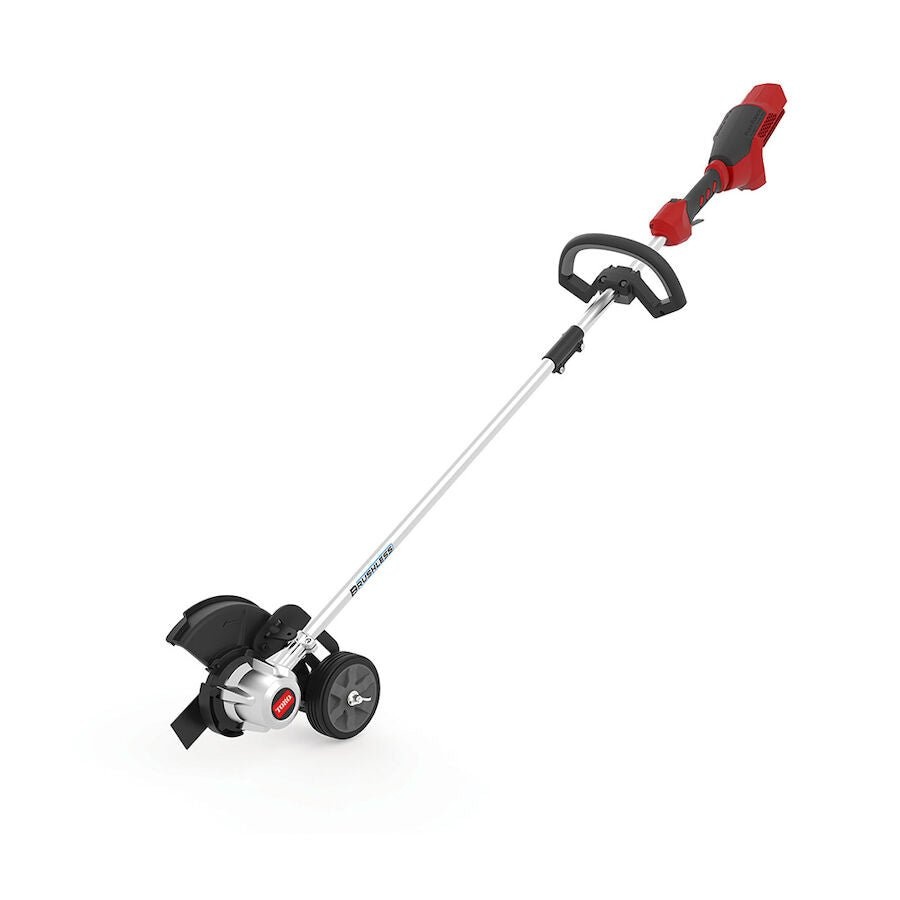
Toro 51833T 60V Brushless Stick Edger (Bare Tool)
Toro 51833T 60V Brushless Stick Edger (Bare Tool) Brushless DC Motor – More power, more run time, and longer life with brushless DC motor to power through tough conditions Built to Last – Cast aluminum motor housing with high-carbon steel blade for maximum durability Ultimate Control – Variable speed trigger, adjustable cutting depth, and adjustable guide wheel for precision edging Superior Comfort – Blade guard, debris-blocker, and comfort-grip handle keep you clean and comfortable Part of the Toro 60V Max* Interchangeable 75+ Tool Power System with all seasons power. Download the MyToro App from your mobile device’s app store for easy access to product resources, including manuals, how-to’s, and more. Take charge of the overgrown grass with the Toro 8 in. 60V Max* Stick Edger Bare Tool (battery not included and sold separately). This cordless, 60V edger allows you to pick your performance. Get more power and longer life out of your edger with the high-performance brushless DC motor that outperforms brushed motors. And, it is easy to match the speed to the job with the variable-speed trigger and two speed ranges to choose from. You can expect superior durability and performance with more motor torque and a cast aluminum direct-drive head. The innovative Flex-Force Power System features intelligent software that maximizes run time and performance. Have peace of mind, as Toro stands behind its products with a full warranty, not just limited coverage. Count on it. Specifications Battery Power Battery Not Included Battery Product Type Bare Tool (battery not included) Charger Included Charger Not Included Comfort Grip Standard Cutting Width 8 in. / 20 cm Fuel Type Battery Motor Type Brushless DC Number of Batteries Included 0 Number of Chargers Included 0 Product Type Edgers Start Type Electric Voltage 60V Disclaimer *Battery manufacturer rating = 60V maximum & 54V typical usage. Actual voltage varies with load.
Category: Home & Garden > Lawn & Garden > Outdoor Power Equipment > Grass Edgers